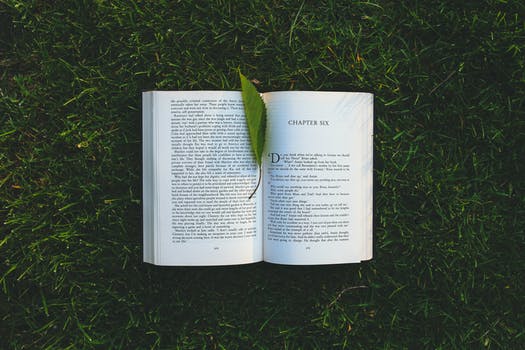
Label: No Watermark